Less Than One

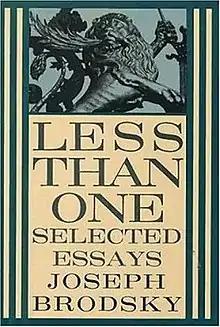
First edition

Less Than One: Selected Essays is a collection of literary and autobiographical essays by the Russian poet and Nobel Prize-winning author Joseph Brodsky. It was published in 1986 by Farrar, Straus and Giroux and was awarded that year's National Book Critics Circle Award for Criticism. The book includes essays on fellow Russian writers like Dostoyevsky, Mandelstam, and Platonov, as well as the poet W.H. Auden.